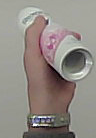
Product: rexona_spray